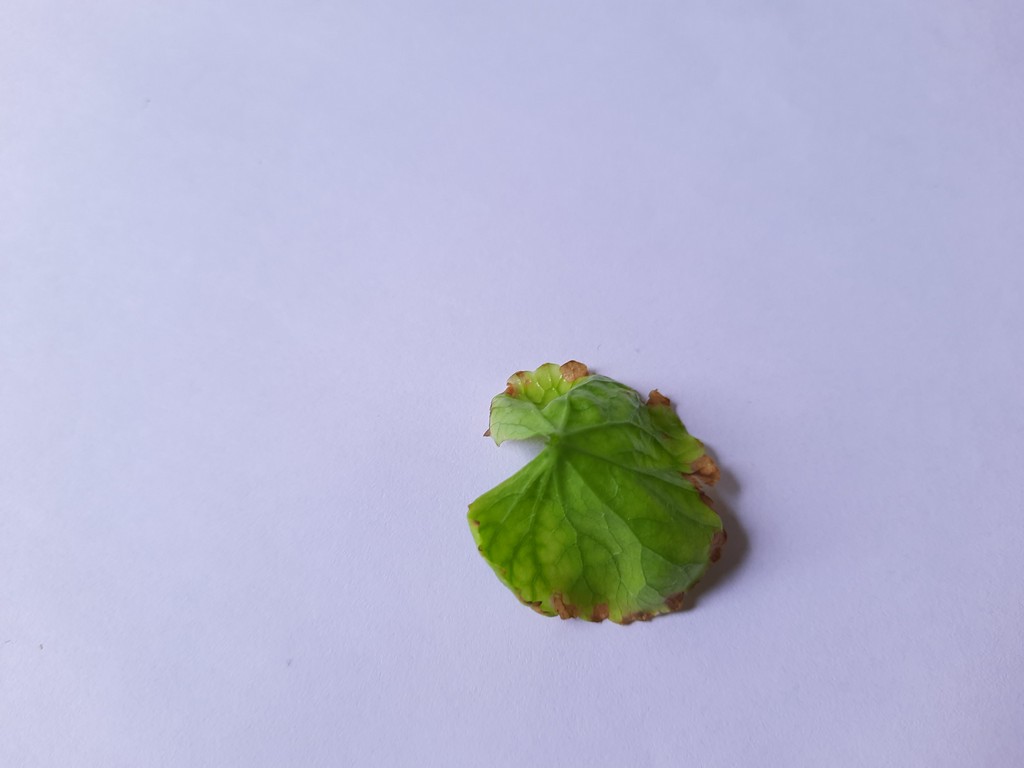
Label: Unhealthy